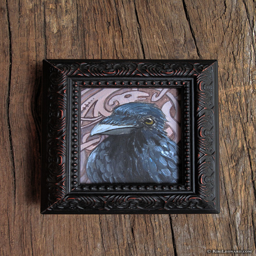
the daily paintings for the paintings in days challenge : eyes and ears .